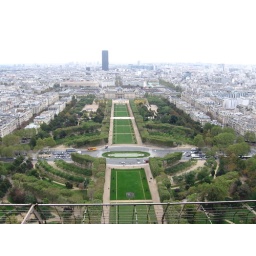
A view of the Champs de Mars and the Tour Montparnasse (tall black tower in the distance) from the Eiffel Tower.